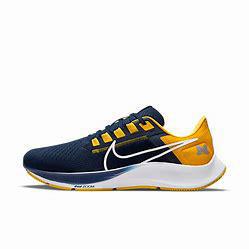
Brand: Nike
Model: College Air Zoom Pegasus 38